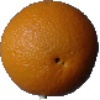
Label: Orange 1